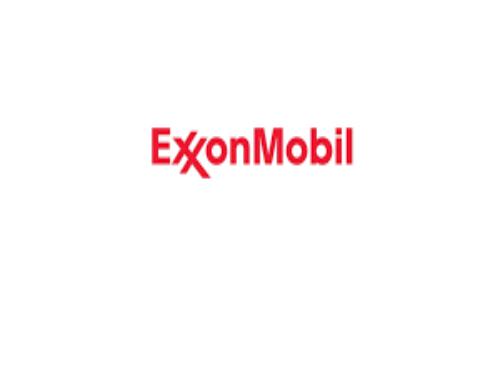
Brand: ExxonMobil
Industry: Transportation